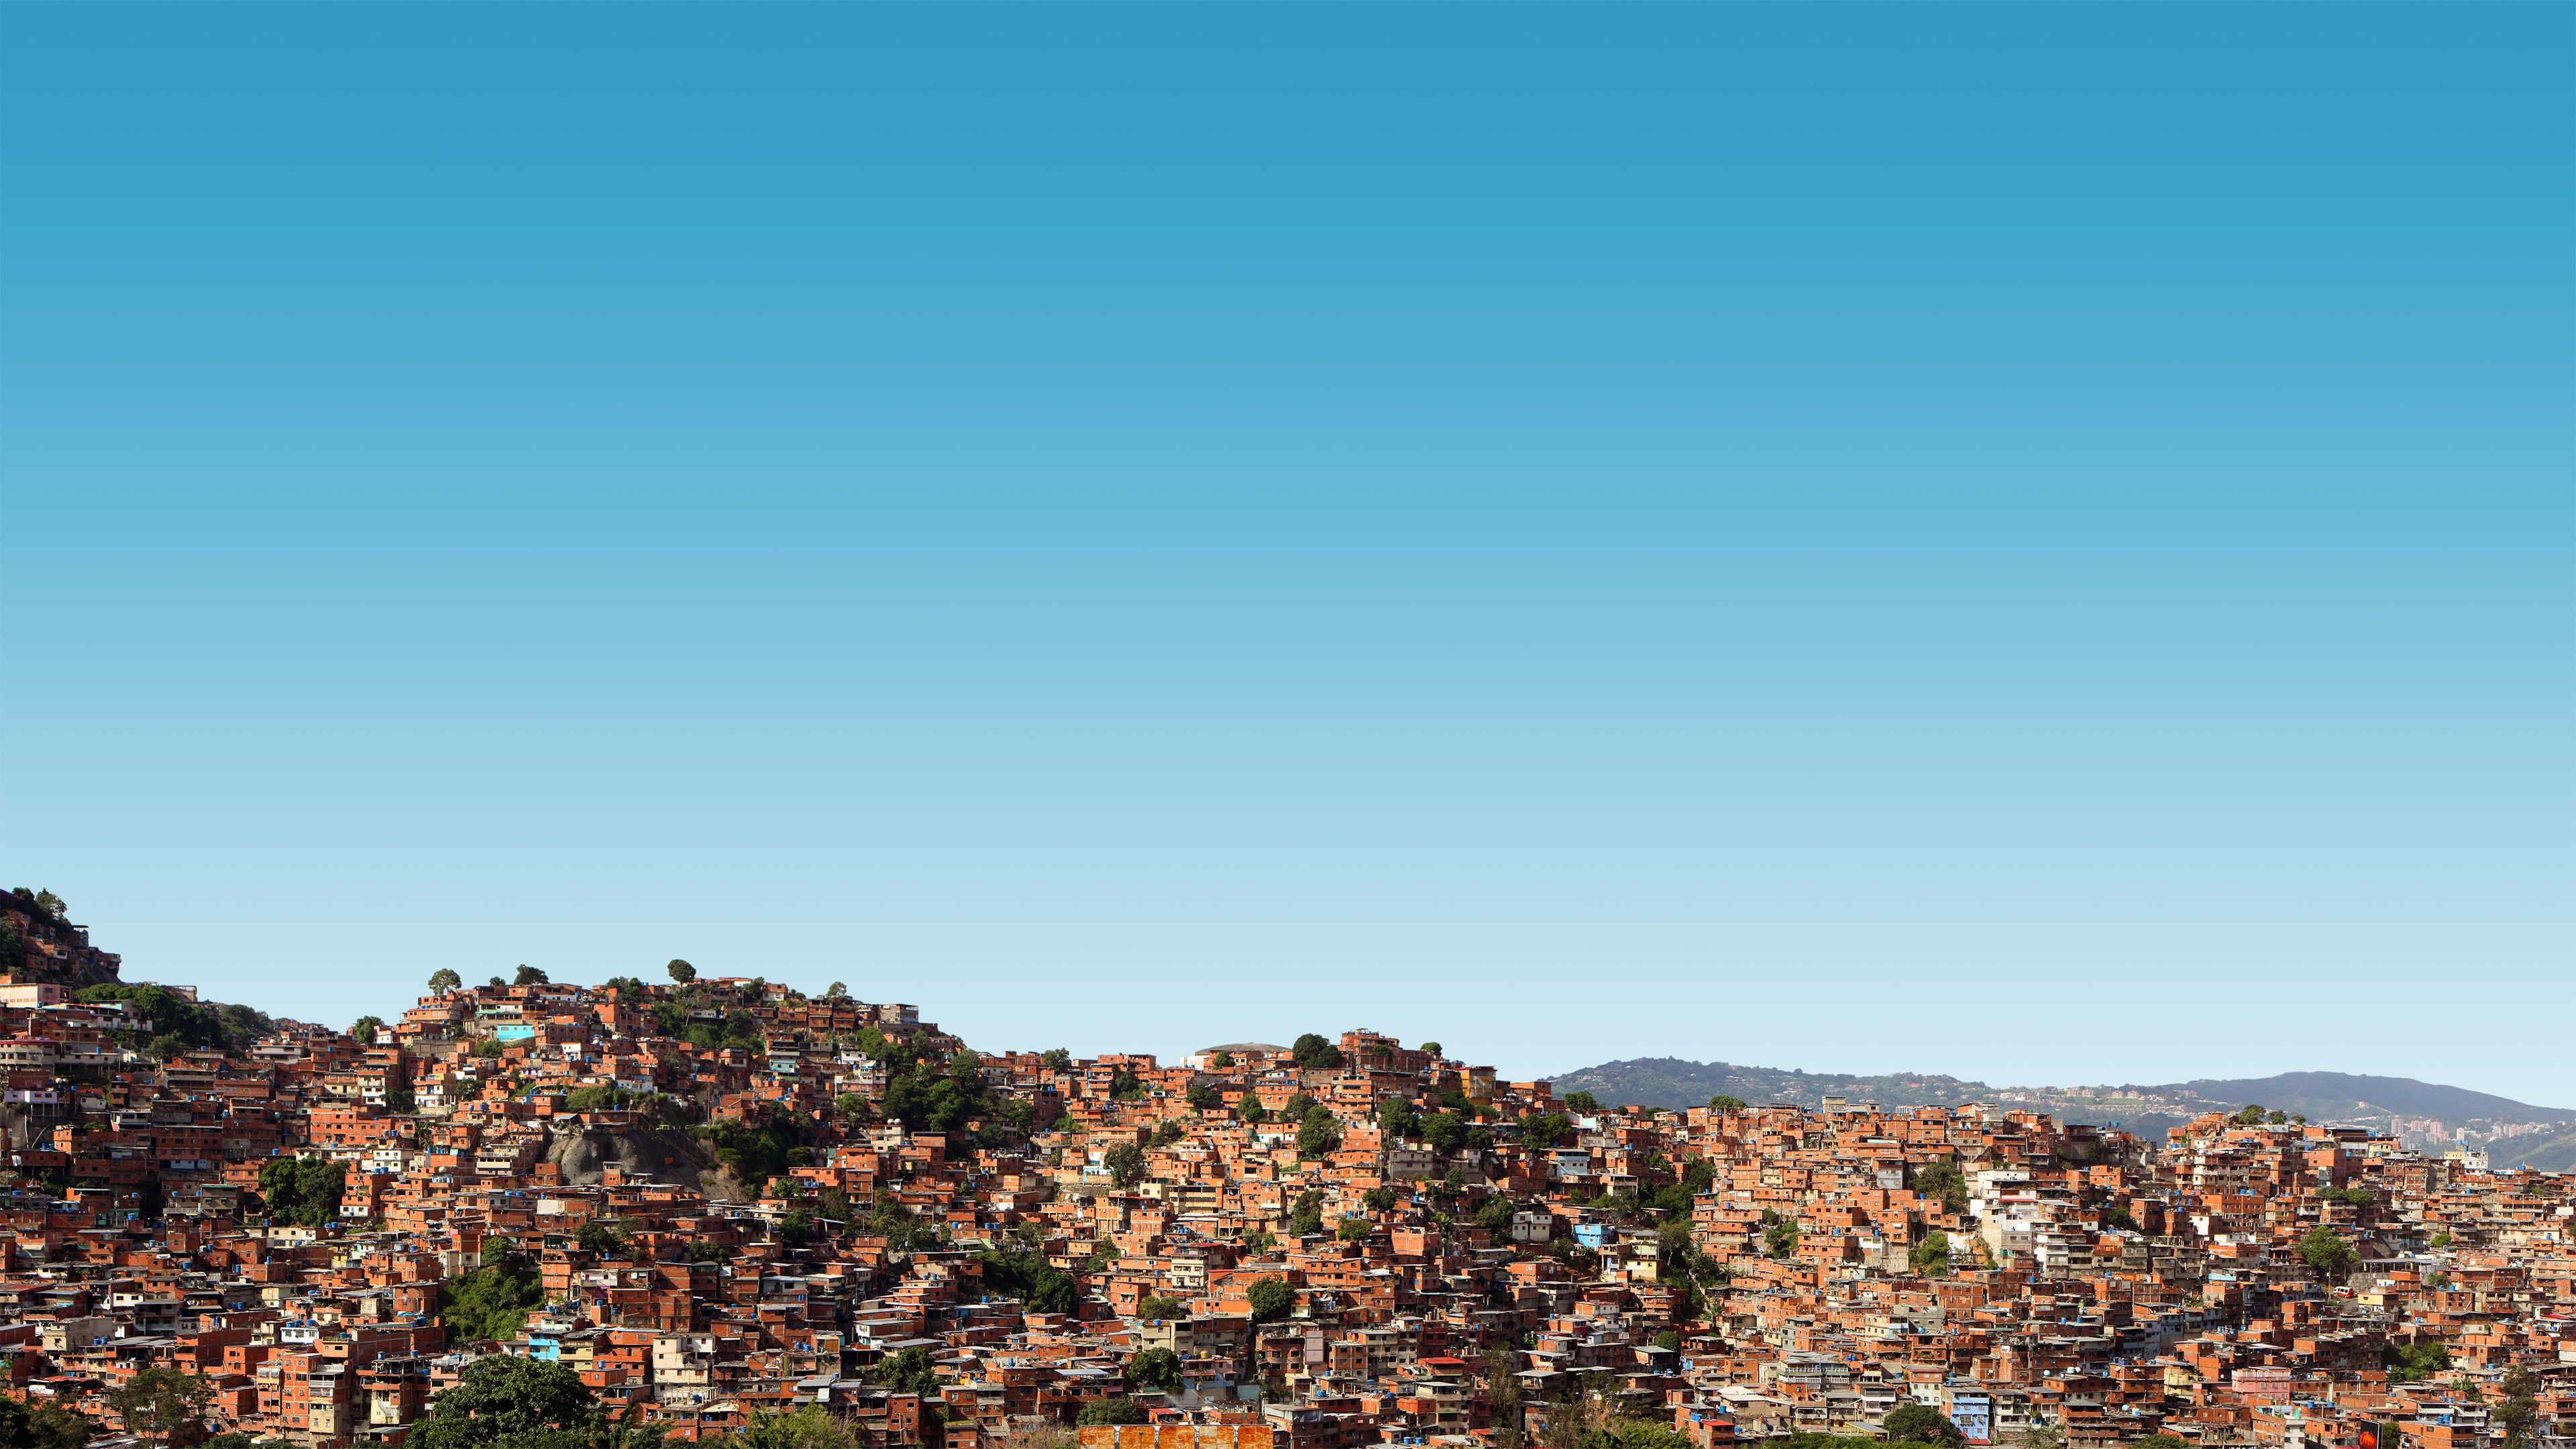
landscape, tree, rock, horizon, mountain, sky, hill, town, city, cityscape, panorama, village, panoramic, autumn, outdoors, buildings, houses